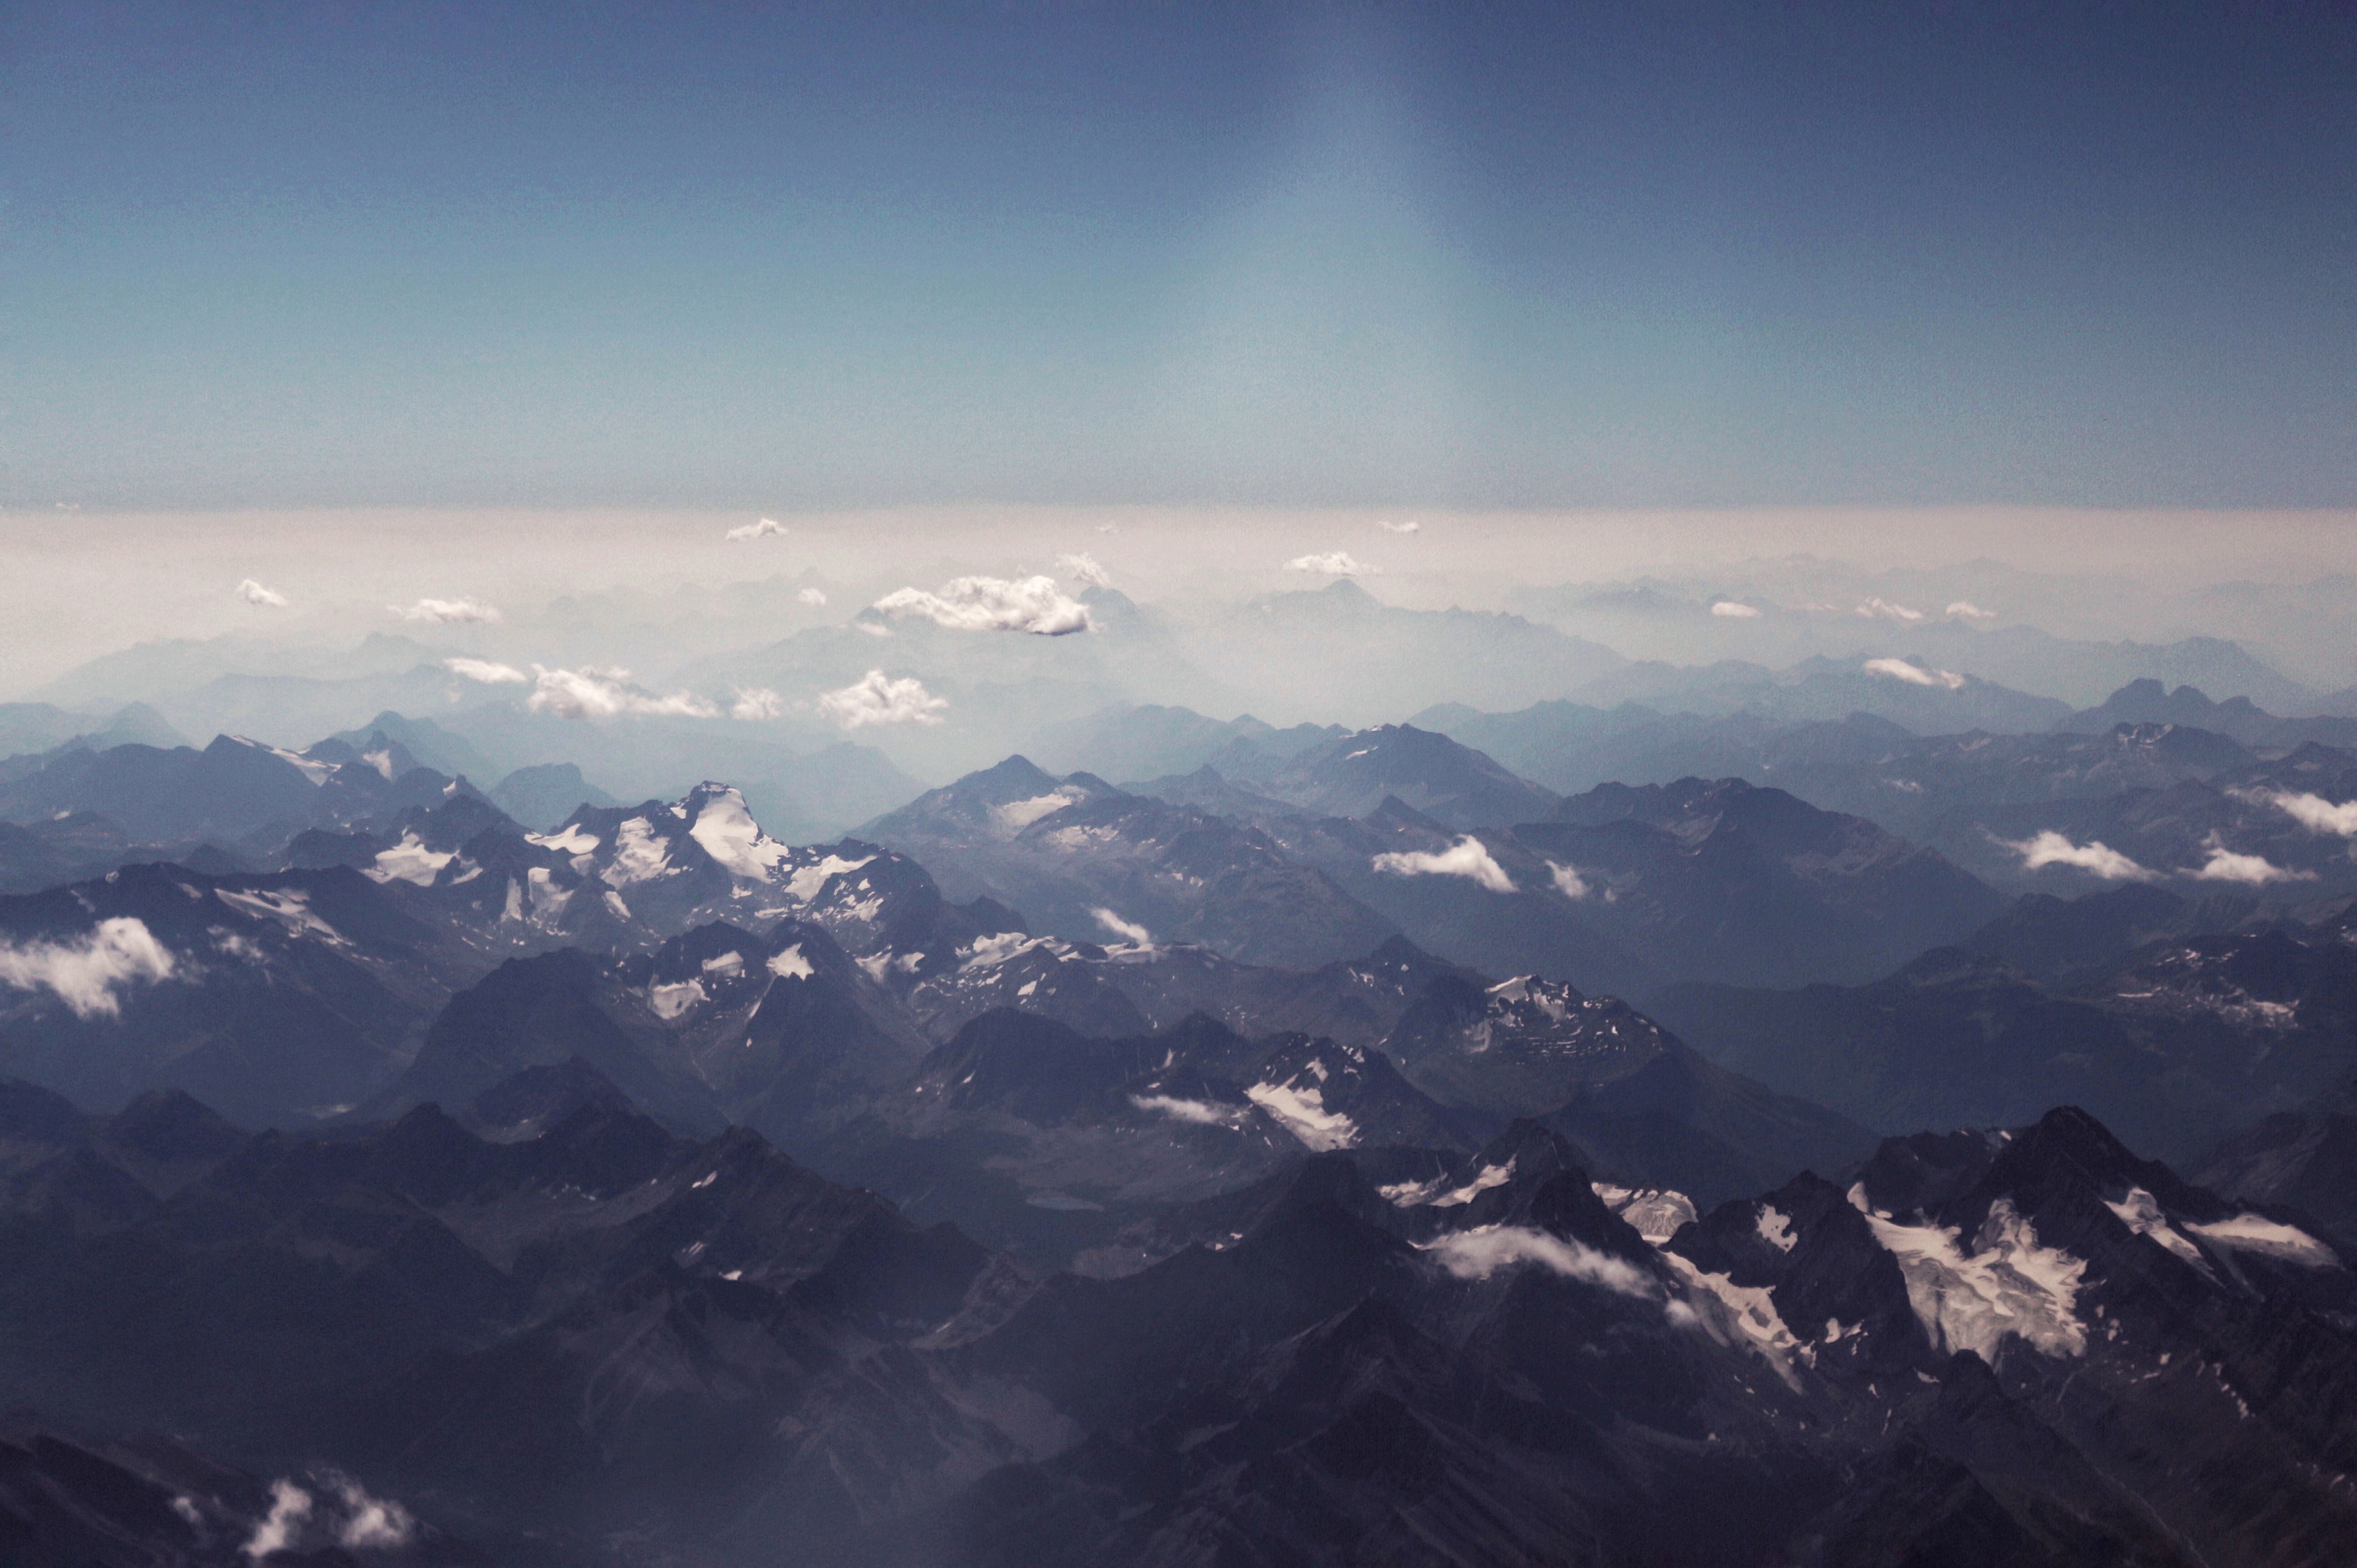
landscape, nature, horizon, mountain, snow, cloud, sky, sunrise, sunlight, morning, dawn, peak, mountain range, weather, ridge, summit, alps, landform, geographical feature, atmospheric phenomenon, atmosphere of earth, mountainous landforms